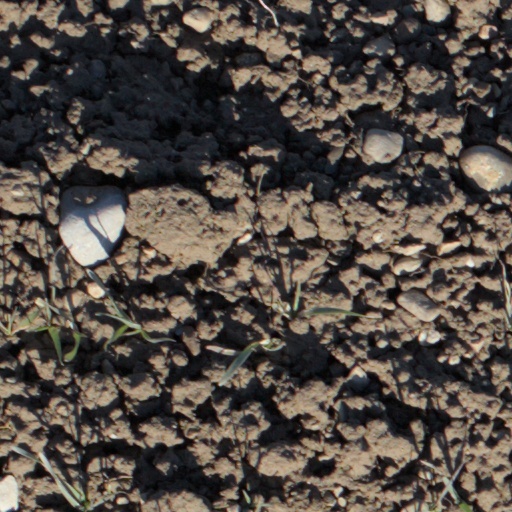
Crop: wheat